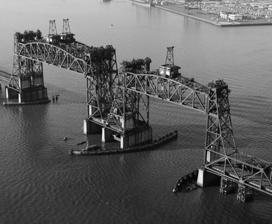
Building: CRRNJ Newark Bay Bridge
Country: United States of America
Year built: 1864
Railroad bridge connecting Elizabethport and Bayonne Not to be confused with Newark Bay Bridge . A request that this article title be changed to Newark Bay Bridge (Central Railroad of New Jersey) is under discussion . Please do not move this article until the discussion is closed. Newark Bay Railroad Bridge The Central Railroad of New Jersey Newark Bay Bridge with its lifts raised (one of which had already been destroyed by collision); it was demolished in the 1980s Coordinates 40°39′16″N 74°09′00″W / 40.65444°N 74.15000°W / 40.65444; -74.15000 Carries Central Railroad of New Jersey Crosses Newark Bay Locale New Jersey Official name Newark Bay Railroad Bridge Characteristics Design Vertical lift bridge , through Parker truss Total length 2 miles (3.2 km) Width 4 tracks Longest span 299 feet (91 m) Clearance above 135 feet (41 m) History Designer Waddell & Son Opened 1926 Closed 1978 Replaces 1904 Newark Bay Railroad Bridge (bascule) Location Newark Bay Railroad Bridge (1904) The second bridge, under construction, above the existing railroad trestle. (1904) Coordinates 40°39′16″N 74°09′00″W / 40.6545°N 74.15°W / 40.6545; -74.15 Carries Central Railroad of New Jersey Philadelphia & Reading Railroad Crosses Newark Bay Locale New Jersey Official name Newark Bay Railroad Bridge Characteristics Design Scherzer rolling lift bascule bridge Total length 2 miles (3.2 km) Width 2 tracks Longest span 120 feet (37 m) History Opened 1904 Replaces 1887 Newark Bay Railroad Bridge (swing-bridge) Replaced by 1926 Newark Bay Railroad Bridge (vertical-lift) Newark Bay Railroad Bridge (1887) Newark-area map of New Jersey railroads (1887) Coordinates 40°39′16″N 74°09′00″W / 40.6545°N 74.15°W / 40.6545; -74.15 Crosses Newark Bay Locale New Jersey Official name Newark Bay Railroad Bridge Characteristics Design Swing bridge Total length 2 miles (3.2 km) Width 2 tracks History Opened 1887 Replaced by 1904 Newark Bay Railroad Bridge (bascule) Map of rail lines around Essex , Hudson , and Union counties in New Jersey. The grey CNJ line from Bayonne to Elizabeth was carried by the CNJ's Newark Bay Bridge The Newark Bay Bridge of the Central Railroad of New Jersey (CNJ) was a railroad bridge in New Jersey that connected Elizabethport and Bayonne at the southern end of Newark Bay .  Its third and final incarnation was a four-track vertical-lift design that opened in 1926, replacing a bascule bridge from 1904 which superseded the original swing bridge from 1887. The bridge served the main line of the CNJ, carrying daily interstate trains as well as commuter trains. History Between 1887 and the late 1980s, the rail bridge across Newark Bay existed in three forms.  As train service grew in both frequency and complexity through the early 20th century, the bridge was replaced twice to accommodate additional trackage and heavier trains. Original bridge (1887) The first railway structure to span the bay was erected in 1887, and consisted of simple wooden trestle pile bridge approaches joined near the eastern side of the waterway by a steel center-pier swing bridge . Built within a navigable channel, the moveable bridge allowed marine traffic from Kill Van Kull to access the Port of Newark . At the turn of the twentieth century, the bridge was a main artery of both the Central Railroad of New Jersey and Philadelphia & Reading Railroad , but its light and outmoded construction had reportedly become inadequate to handle the heavier and more-frequent trains of the day.  Plans to replace the span were considered as early as 1901 and solidified by August 1902, with engineers settling on a Scherzer rolling lift bascule bridge as the preferred design and a budget of at least $1,000,000. Bascule bridge (1904) Newark Bay Railroad Bridge (1904) The new movable bridge, configured as twin dual-track mirrored bascule leaves, promised many benefits in comparison to the outdated swing-bridge.  Its twin 75 horsepower (56 kW) gasoline engines could quickly raise its superstructures to the minimum required distance to accommodate low-height vessels like barges (which made up roughly 80% of the channel's traffic), and the rails could be more thoroughly secured to the bridge deck at its leaf joints (thus permitting higher train speeds).  Additionally, another parallel span could be added if it became necessary to double the crossing's trackage– especially considering that four land-side tracks already met the bridge on either end of its approaches. Construction of the bridge was unique in that it was completed in phases along the existing active right-of-way , all while ensuring uninterrupted rail service.  The first phase involved reconstruction of the fixed trestle approaches; train operations were restricted to a single track while the other half of the trestle was demolished and replaced with "concrete on timber platforms supported by piles." The bascule's western leaf was then built (in the upright position) directly on-top-of the existing trestle, allowing trains to pass through its unfinished superstructure.  On February 14, 1904, that section of trestle was demolished and the leaf was lowered for the first time.  Following rapid installation of the railbed, the new bascule immediately entered service with a total downtime of less than 12 hours.  In the following weeks, the existing swing-bridge section was replaced with a temporary trestle and the eastern leaf completed in a similar manner to its twin. Vertical-lift bridge (1926) The lift spans were a pair of two-track spans over two separate shipping channels; the longer span being 299 feet (91 m) long, while the shorter span was 210.75 feet (64.24 m), giving a navigable width of 216 feet (66 m) and 134 feet (41 m) respectively. Vertical clearance was 135 feet (41 m) open and 35 feet (11 m) closed. Each span was capable of independent movement, as well as any combination of tandem movements. Bridge movement, interlocking, and signals were controlled from a large manned structure on the operational midpoint between the east and west draw spans and above the tracks. During World War II , the bridge was a critical piece of the Port of New York and New Jersey 's logistic network , allowing 300 or more trains per day to supply troops and materials for American efforts in the European theatre . Despite the operational flexibility and safeguards built into the bridge, increase in marine traffic and ship size only made the bridge a greater maritime hazard. At the same time, however, decline in rail traffic did not make it any less of a hazard to the railroad. On September 15, 1958, a commuter train plunged off the south span which had been opened for marine traffic, killing 48 people, including former New York Yankees second baseman Snuffy Stirnweiss . On May 19, 1966, the French freighter S.S. Washington collided with the northeast lift span, rendering two tracks unusable. Despite an eventual 2nd Circuit judgment in CNJ's favor, the span was never repaired, as the two affected tracks were deemed redundant by the railroad due to the sharp decline in rail traffic and the momentous change in the railroad's operations , which occurred less than a year after the accident. Cassions in 1981 After the Aldene Plan went into effect in May 1967, the only passenger service on the bridge was the Bayonne- Cranford shuttle, known as the "Scoot". The last freight train crossed the bridge in 1976, prior to the formation of Conrail ; the last passenger train left Bayonne's Eighth Street Station on August 6, 1978. Despite Bayonne's efforts to save the bridge, demolition of the central lift spans began in July 1980 after the United States Coast Guard declared the structure a navigational hazard to ships. The trestle and approaches were removed in 1987–1988 when it became apparent that a replacement span was no longer feasible. Removal of the piers began in 2012. See also List of bridges documented by the Historic American Engineering Record in New Jersey List of bridges, tunnels, and cuts in Hudson County, New Jersey Newark Bay rail accident References